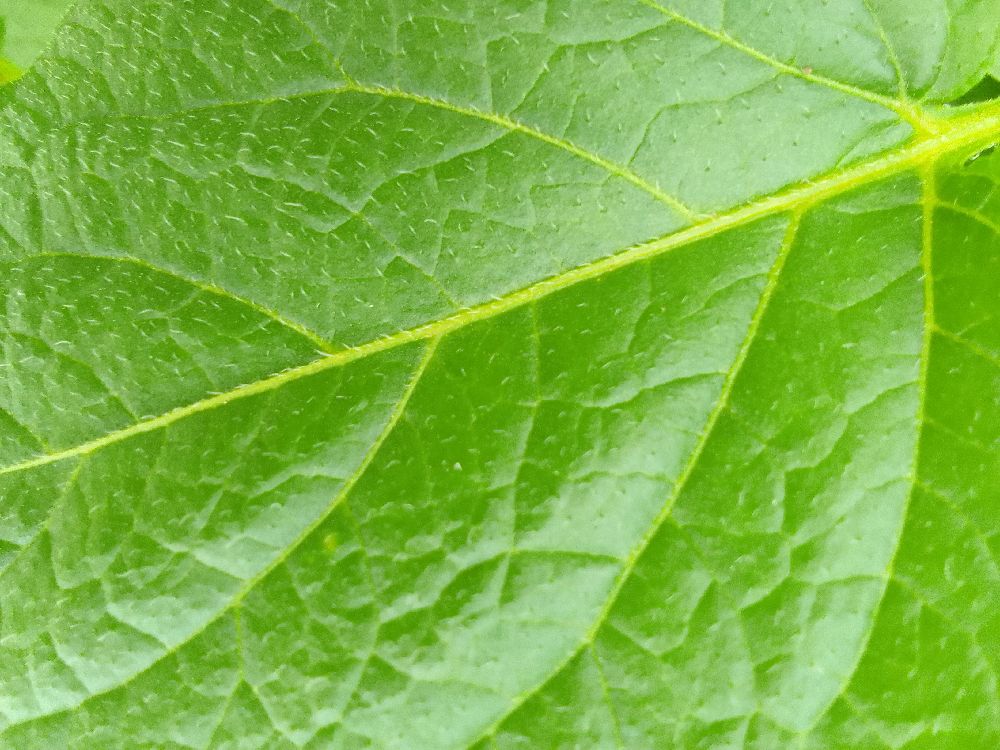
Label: Healthy